Amazonia for Sale

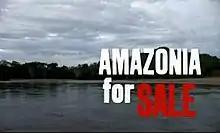

Amazonia for Sale is a documentary film about the struggle of the Peruvian indigenous peoples Awajún for the preservation of their lands and the survival of their people and culture. The documentary was produced by Ore Media, the International Work Group for Indigenous Affairs (IWGIA) and the Organization for the Development of Border Communities of the Cenepa River (ODECOFROC), a group made up of 56 Awajun and Wampis communities.